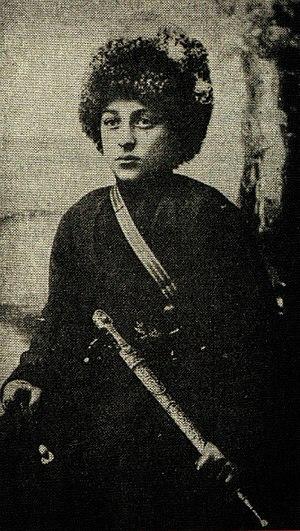
La Division indigène de cavalerie caucasienne ou Division sauvage est une unité de cavalerie de l'armée impériale russe qui a existé de 1914 à 1918 pendant la Première Guerre mondiale. Considérée comme une unité d'élite, elle était formée de volontaires issus des peuples musulmans de la vice-royauté du Caucase russe. Elle est dissoute après la révolution d'Octobre 1917. Certains de ses membres passent au service de l'Empire ottoman dans le cadre de l'armée islamique du Caucase ou intègrent les Armées blanches pendant la guerre civile russe. Le nom de « Division sauvage » a parfois été donné à d'autres groupes armés, pendant la guerre civile russe et plus tard la guerre civile ukrainienne de 2014.